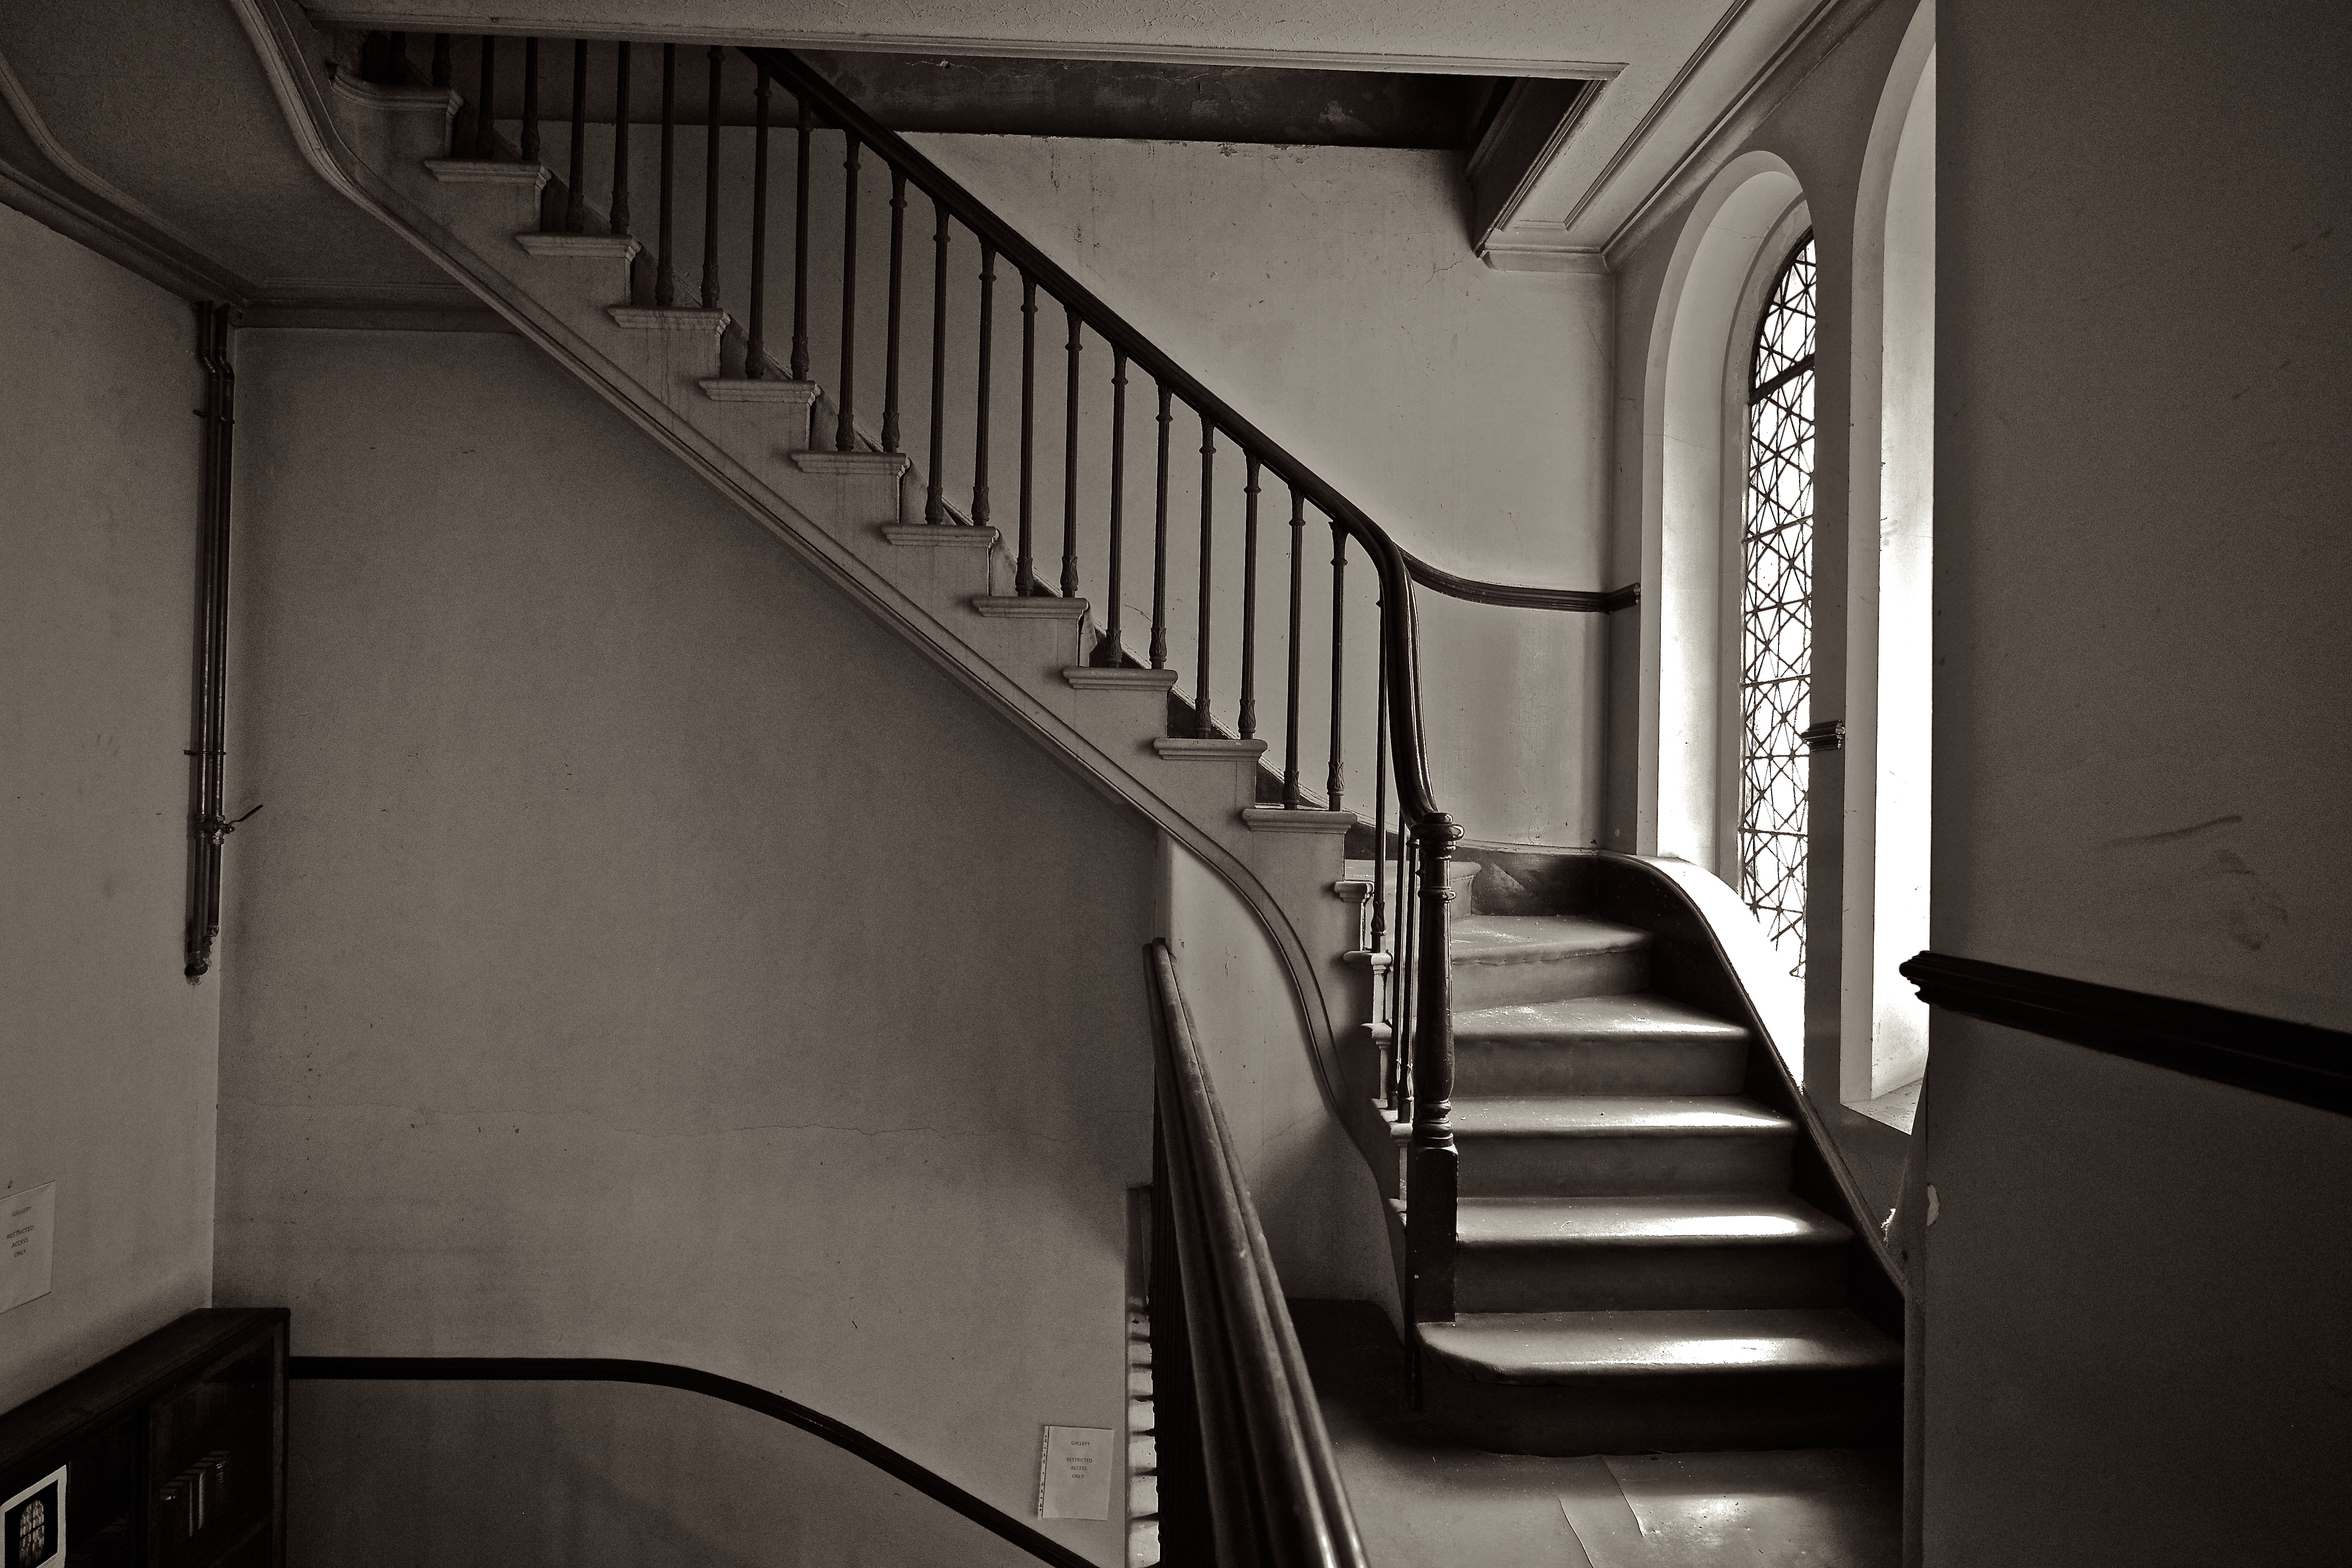
light, black and white, architecture, structure, white, house, building, old, religion, church, historic, black, room, monochrome, interior design, stairs, synagogue, up, monochrome photography, brighton synagogue